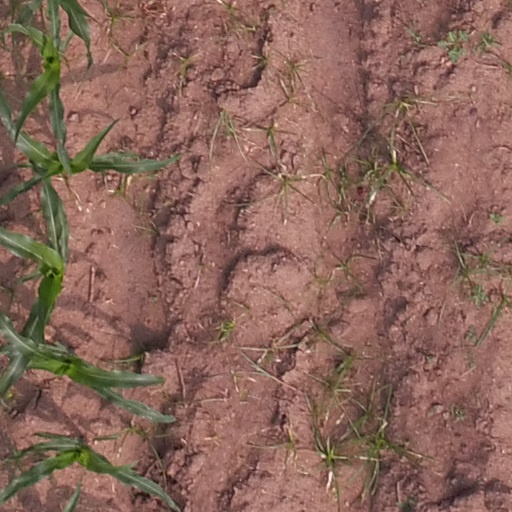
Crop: maize; corn